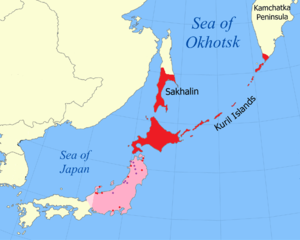
L’aïnou est une langue traditionnellement parlée par les Aïnous, implantée sur l'île japonaise de Hokkaidō.